Frank Herbert Burnside

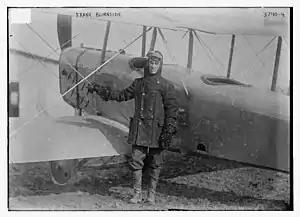
Frank Burnside in 1916

Frank Herbert Burnside (August 7, 1888 - August 26, 1935) was a record-holding pioneer airmail pilot.